Randi Bjørgen

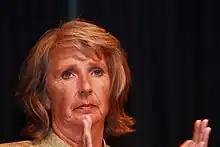
Randi Bjørgen in 2010

A biological engineer by profession, she led the Kommunale Funksjonærers Landsforbund from 1987 to 1996, and from 1996 to 2006 she led the Confederation of Vocational Unions.